Marcelle Neveu

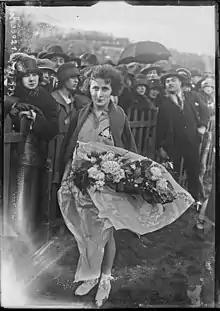
Marcelle Neveu, winner of a cross-country race in Saint-Cloud in 1925.

Marcelle Neveu (2 November 1906 – 3 June 1993) was a French middle-distance runner. She competed in the women's 800 metres at the 1928 Summer Olympics.